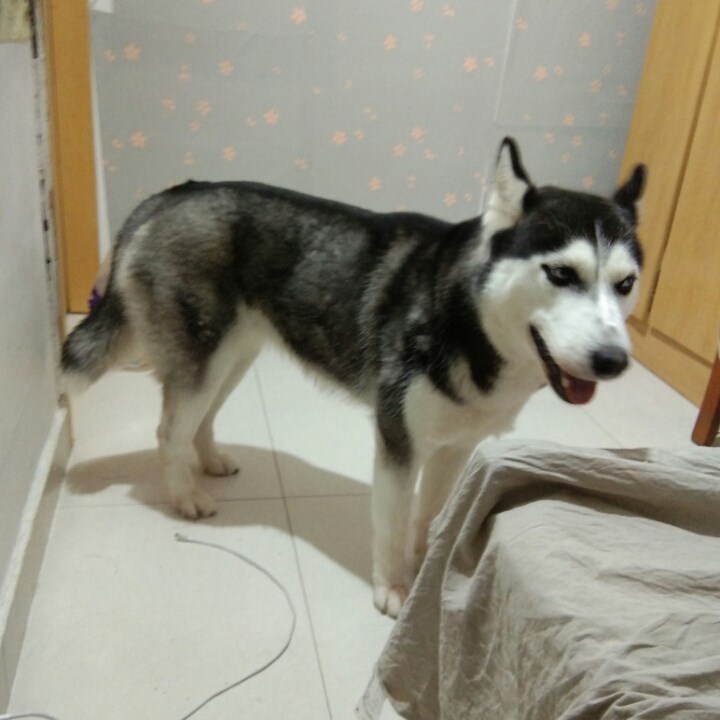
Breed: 1160-n000003-Siberian_husky